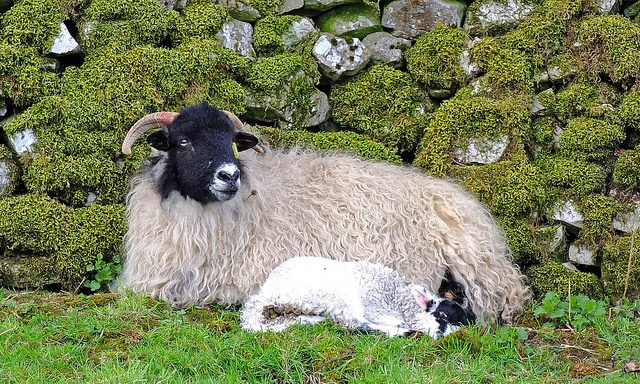
A large goat lays in the grass with a smaller one next to it.
A couple of sheep laying next to a stone wall.
A mother ram relaxes in the grass with her baby beside her
A shaggy goat sits in the grass with its young.
A large lamb is sitting and staring next in the grass next to a small lamb that is sleeping.